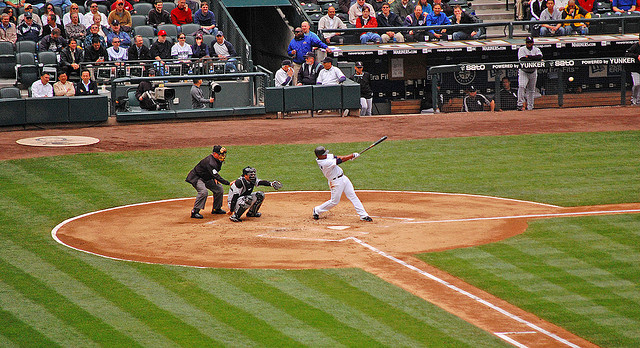
cầu thủ bóng chày đang đứng trên sân nhà vung gậy đánh bóng